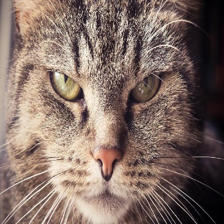
Label: animals